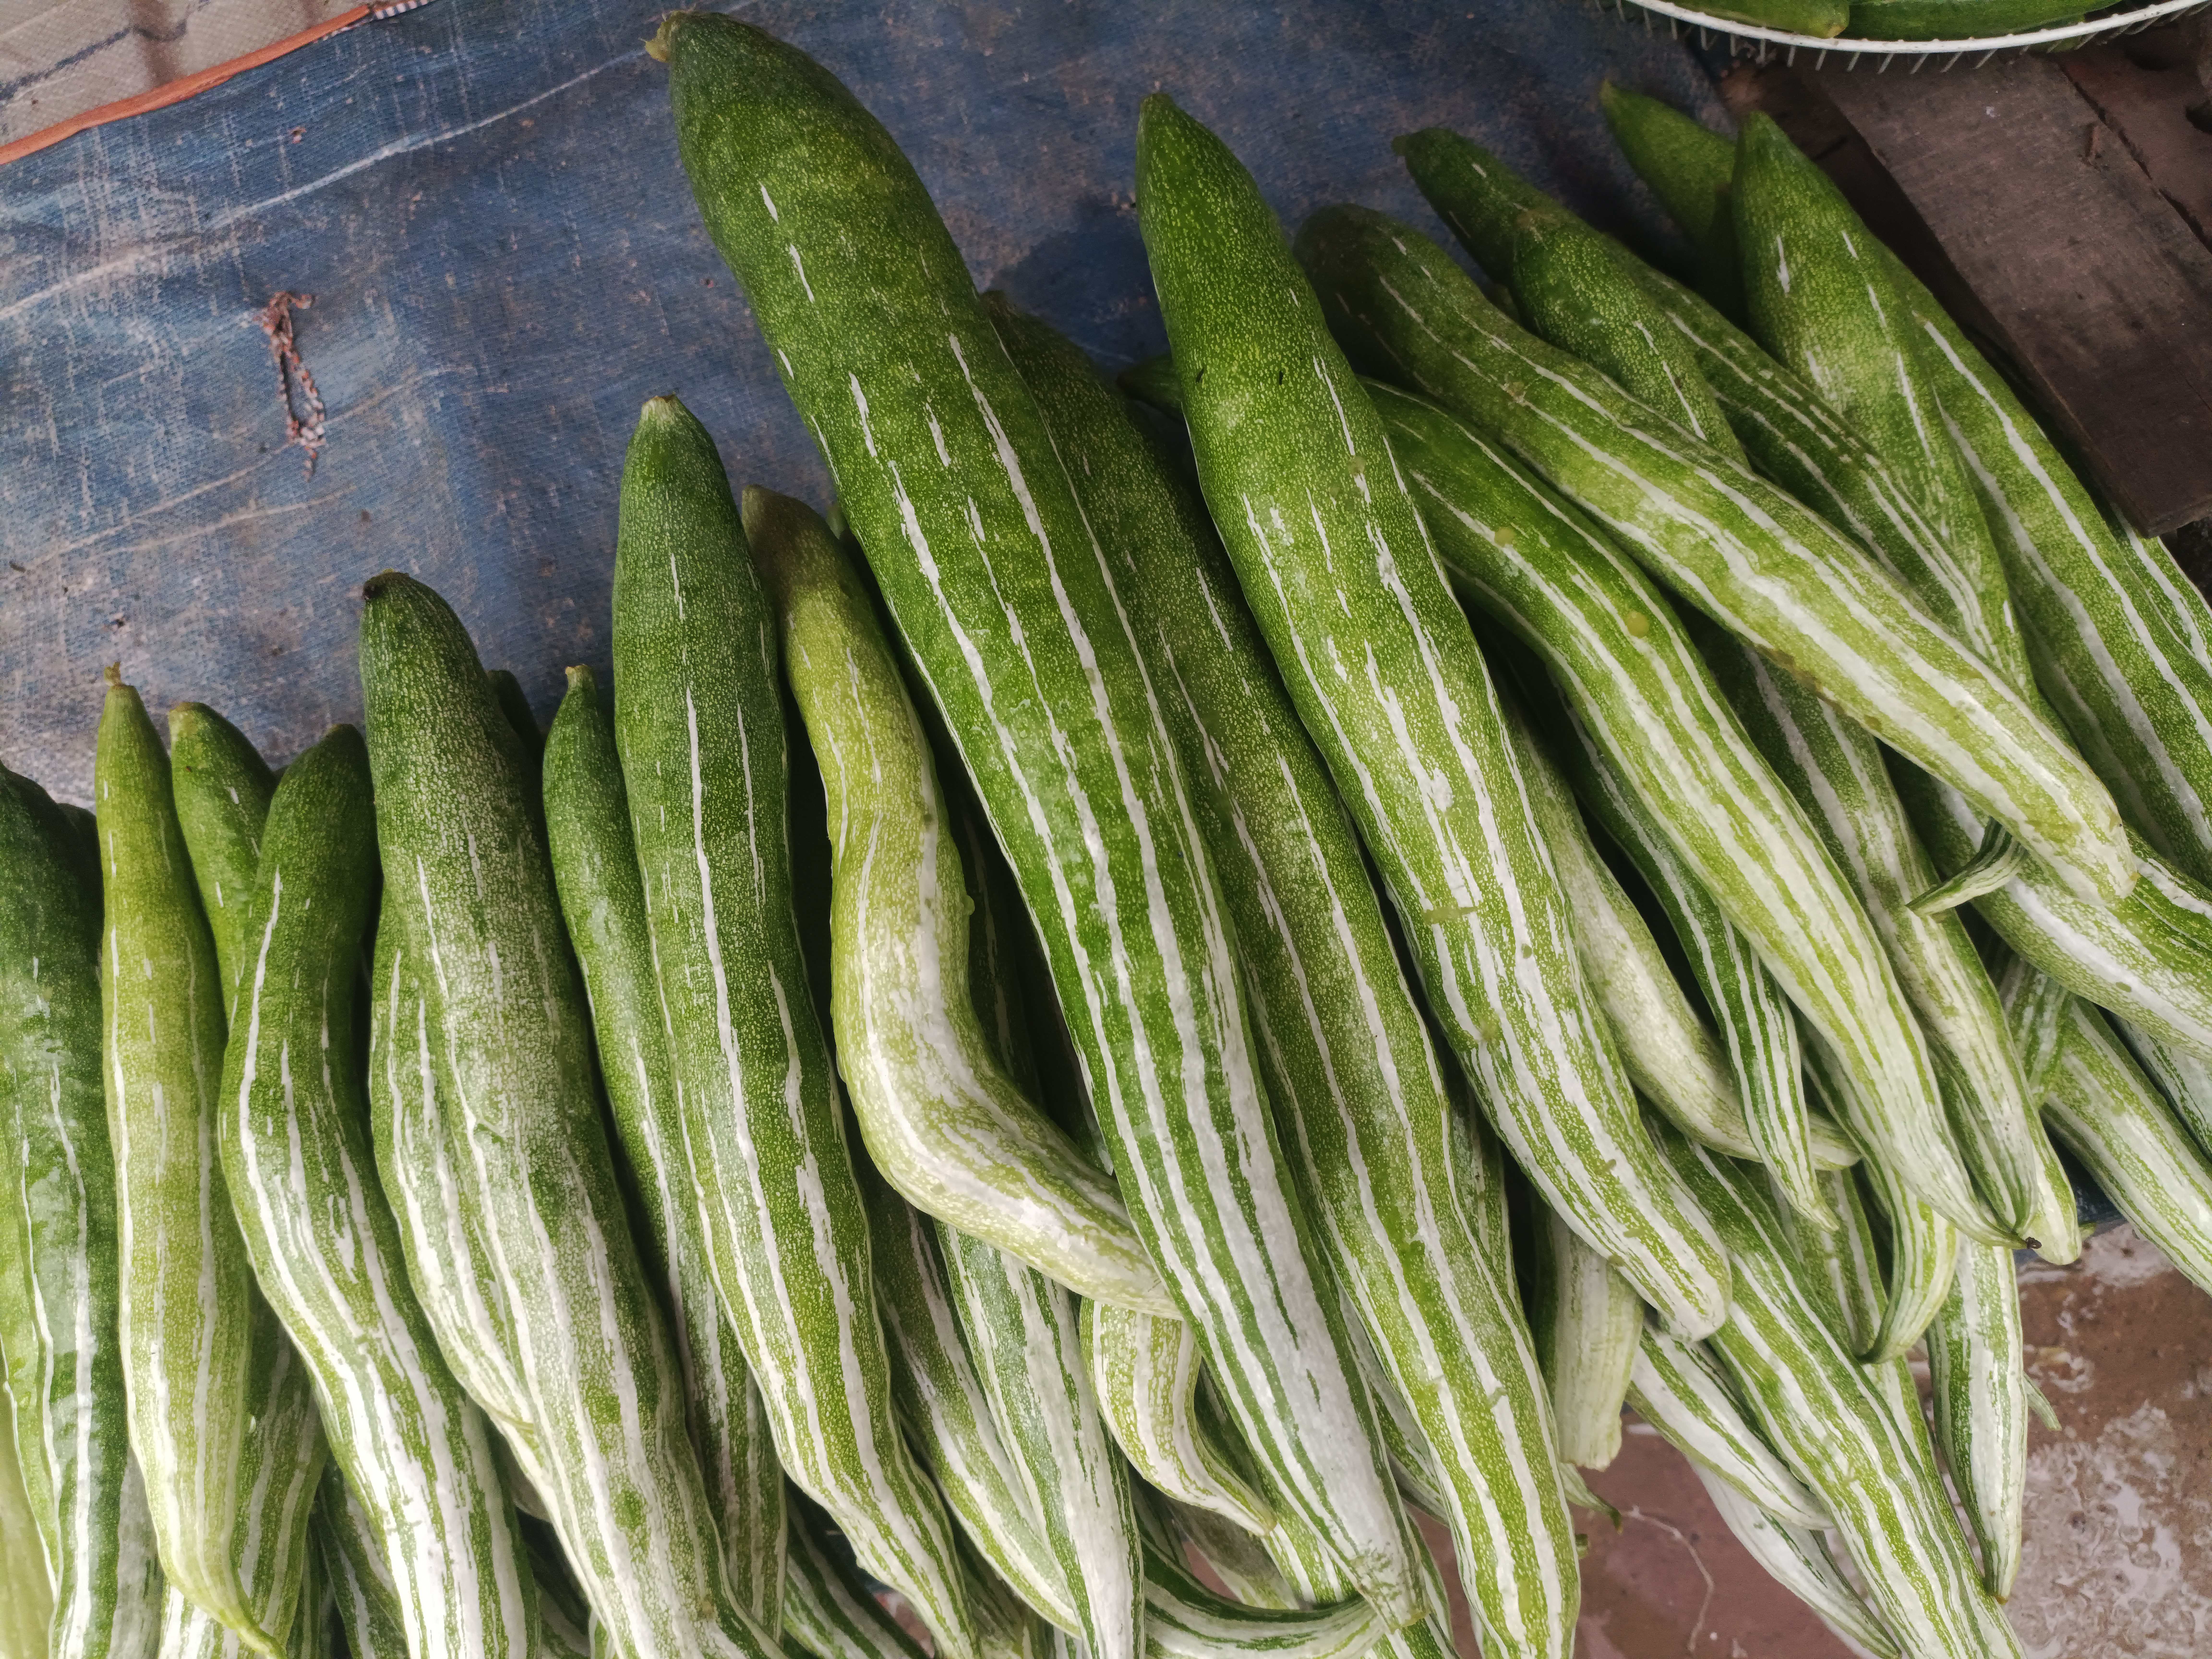
Label: Trichosanthes cucumerina